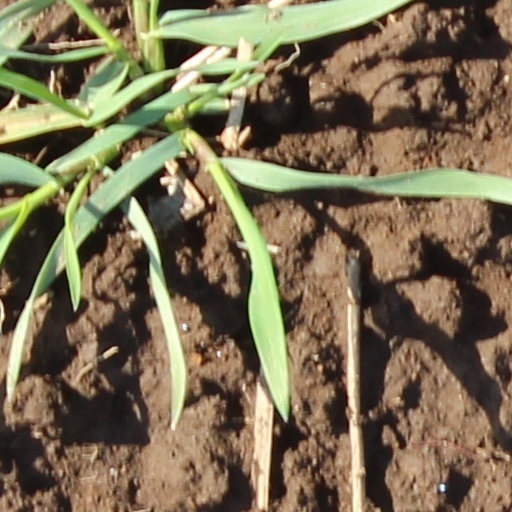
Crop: wheat